Jayne Torvill

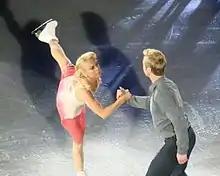
Torvill and Dean performing in 2011

Torvill and Dean's free programme at the 1984 Sarajevo Winter Olympics, performed to the music of Maurice Ravel's "Boléro", which had to be cut down from 17 minutes to just 4 minutes. They received twelve perfect 6.0 marks, one of five occasions they were awarded all perfect scores for artistic impression. It was one of the most popular achievements in the history of British sport, watched by a British television audience of 24 million people. Since the time limit was four minutes and ten seconds and their music was four minutes 28 seconds, they began on their knees and moved their bodies to the music for 18 seconds before starting to skate.